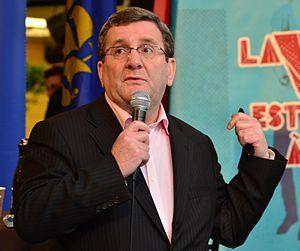
Le maire de Québec, Régis Labeaume, pendant une conférence au Cégep Limoilou.
Régis Labeaume, né le 2 mai 1956 à Roberval au Québec, est un homme d'affaires et homme politique québécois, maire de Québec depuis 2007.